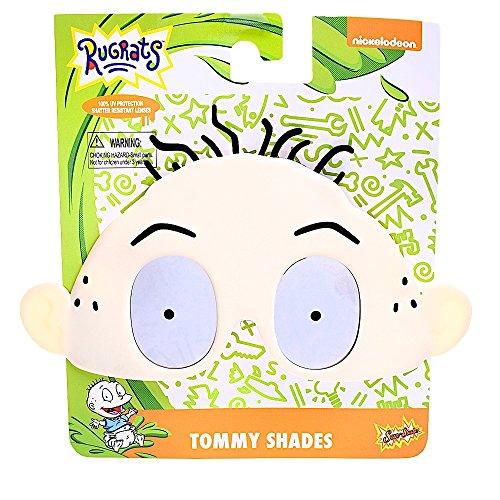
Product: Sun-Staches Costume Sunglasses Rugrats Tommy Party Favors UV400
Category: Clothing, Shoes & Jewelry | Costumes & Accessories | Kids & Baby | Boys | Accessories
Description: All Sun-Staches Sunglasses provide 100% UV400 protection and impact resistant lenses because we care.
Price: $10.10
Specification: ProductDimensions:9x1x7inches|ItemWeight:1.92ounces|ShippingWeight:2.08ounces(Viewshippingratesandpolicies)|DomesticShipping:ItemcanbeshippedwithinU.S.|InternationalShipping:ThisitemcanbeshippedtoselectcountriesoutsideoftheU.S.LearnMore|ASIN:B079S7C1TR|Itemmodelnumber:SG2956|Manufacturerrecommendedage:3yearsandup